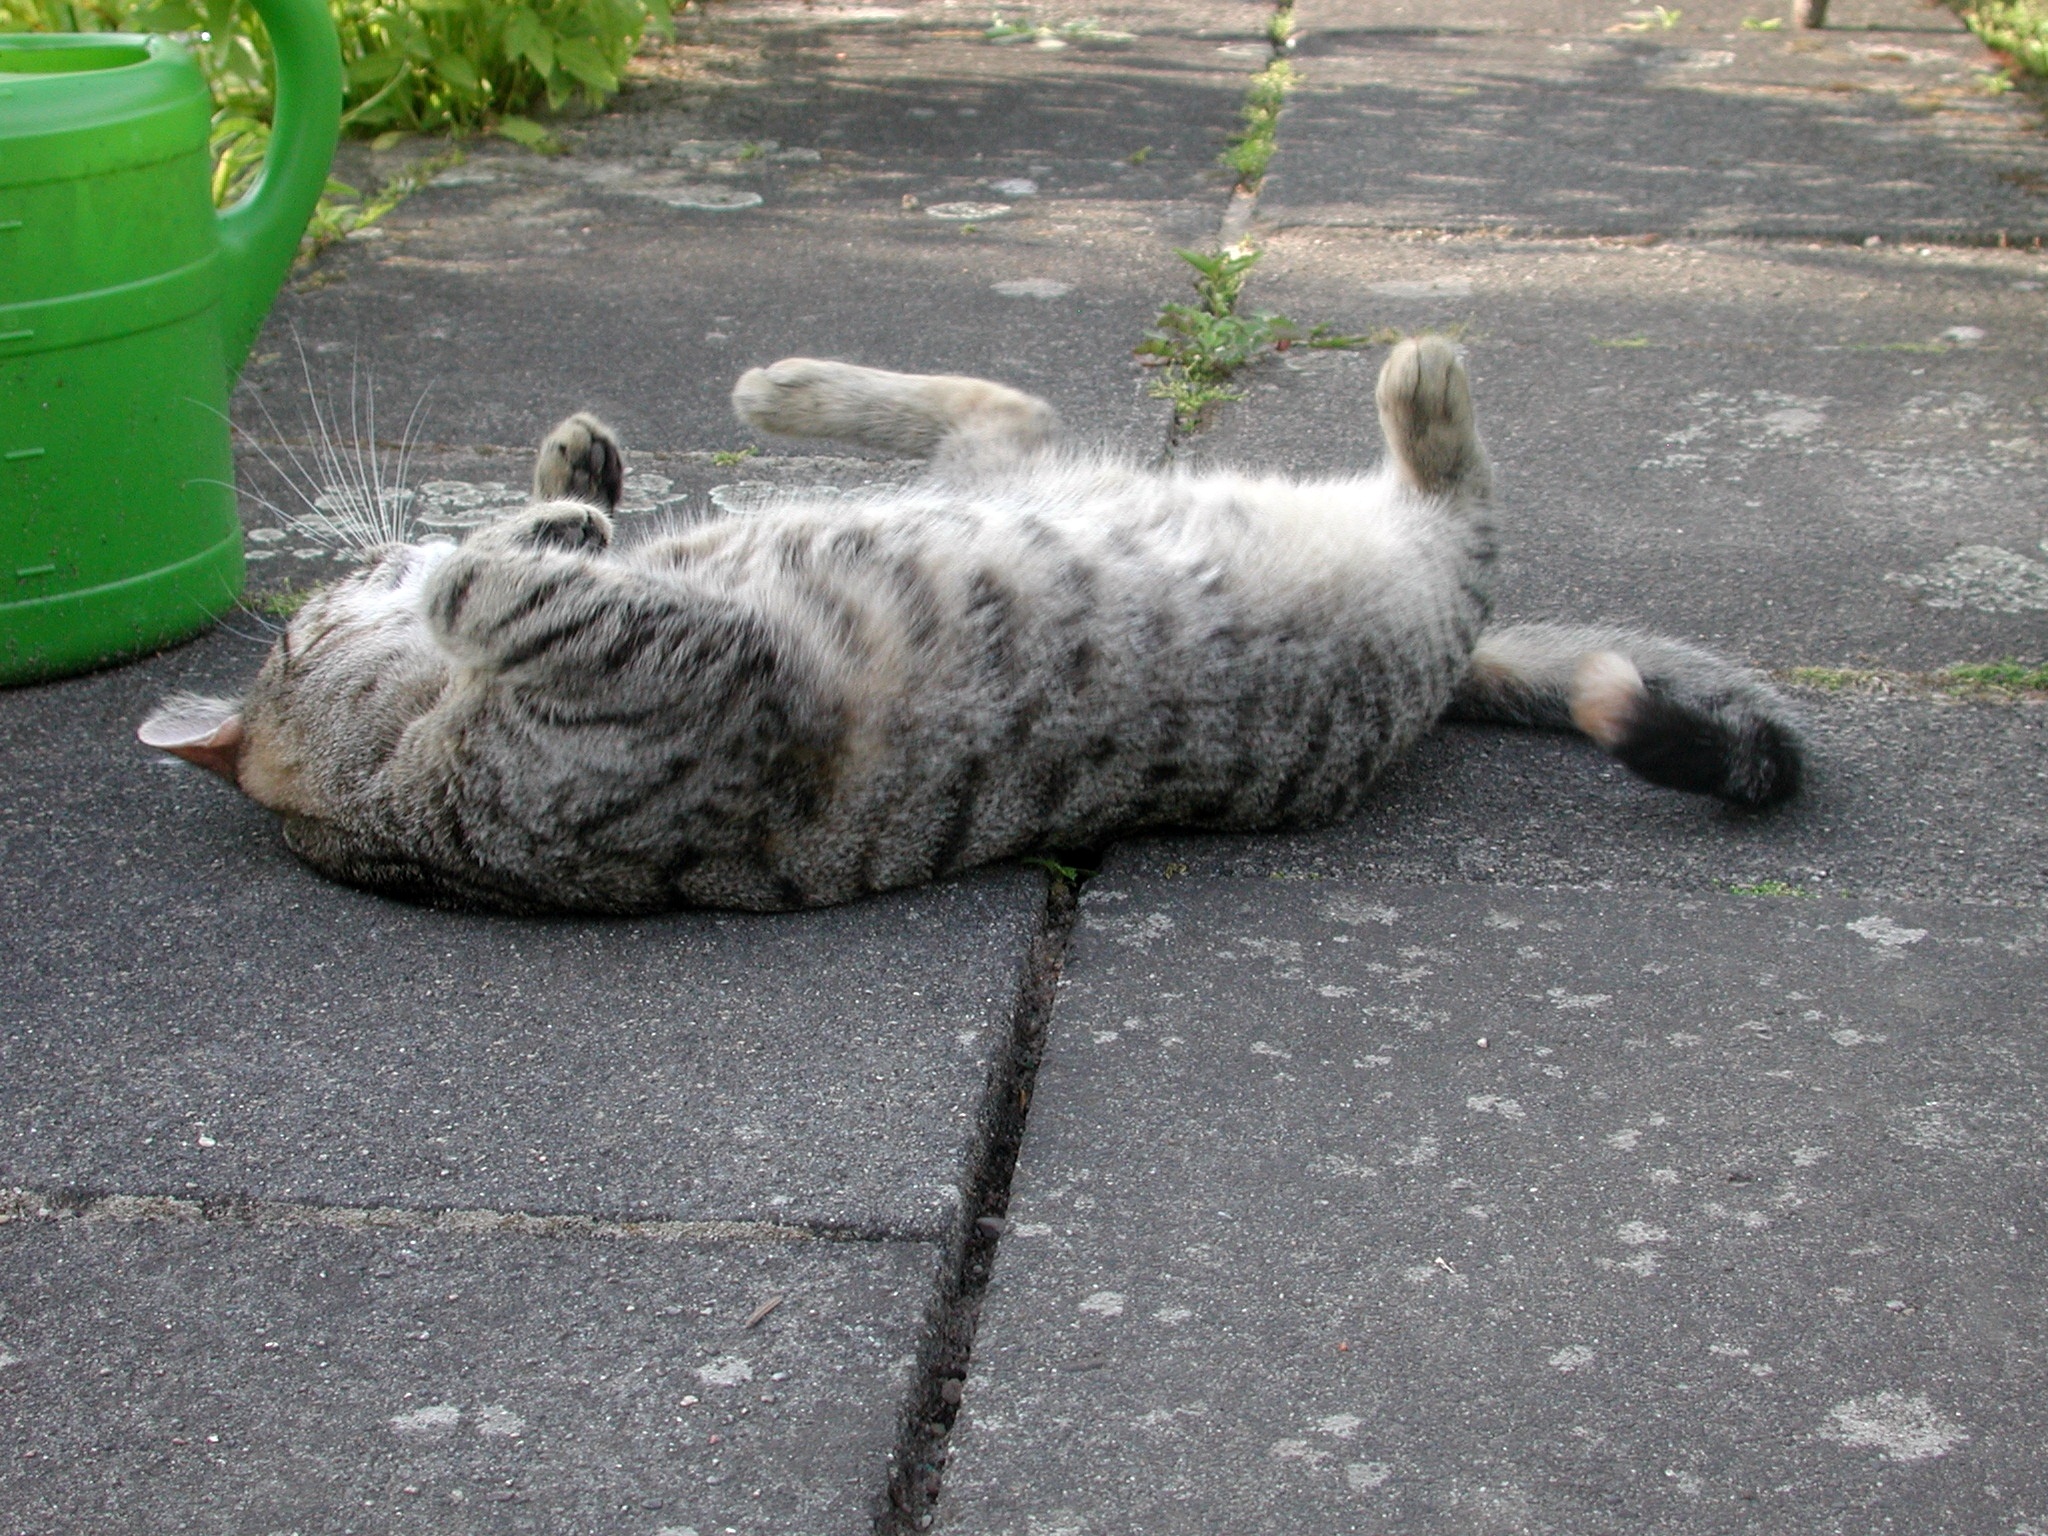
animal, cat, mammal, vertebrate, creature, mieze, scheu, animal world, domestic cat, small to medium sized cats, cat like mammal